Il tempo degli avvoltoi

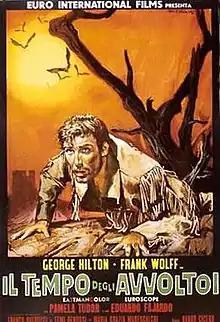

Il tempo degli avvoltoi (also known as "Last of the Badmen", "Time of Vultures" and "No Tears for a Killer") is a 1967 Italian spaghetti Western film directed by Nando Cicero.